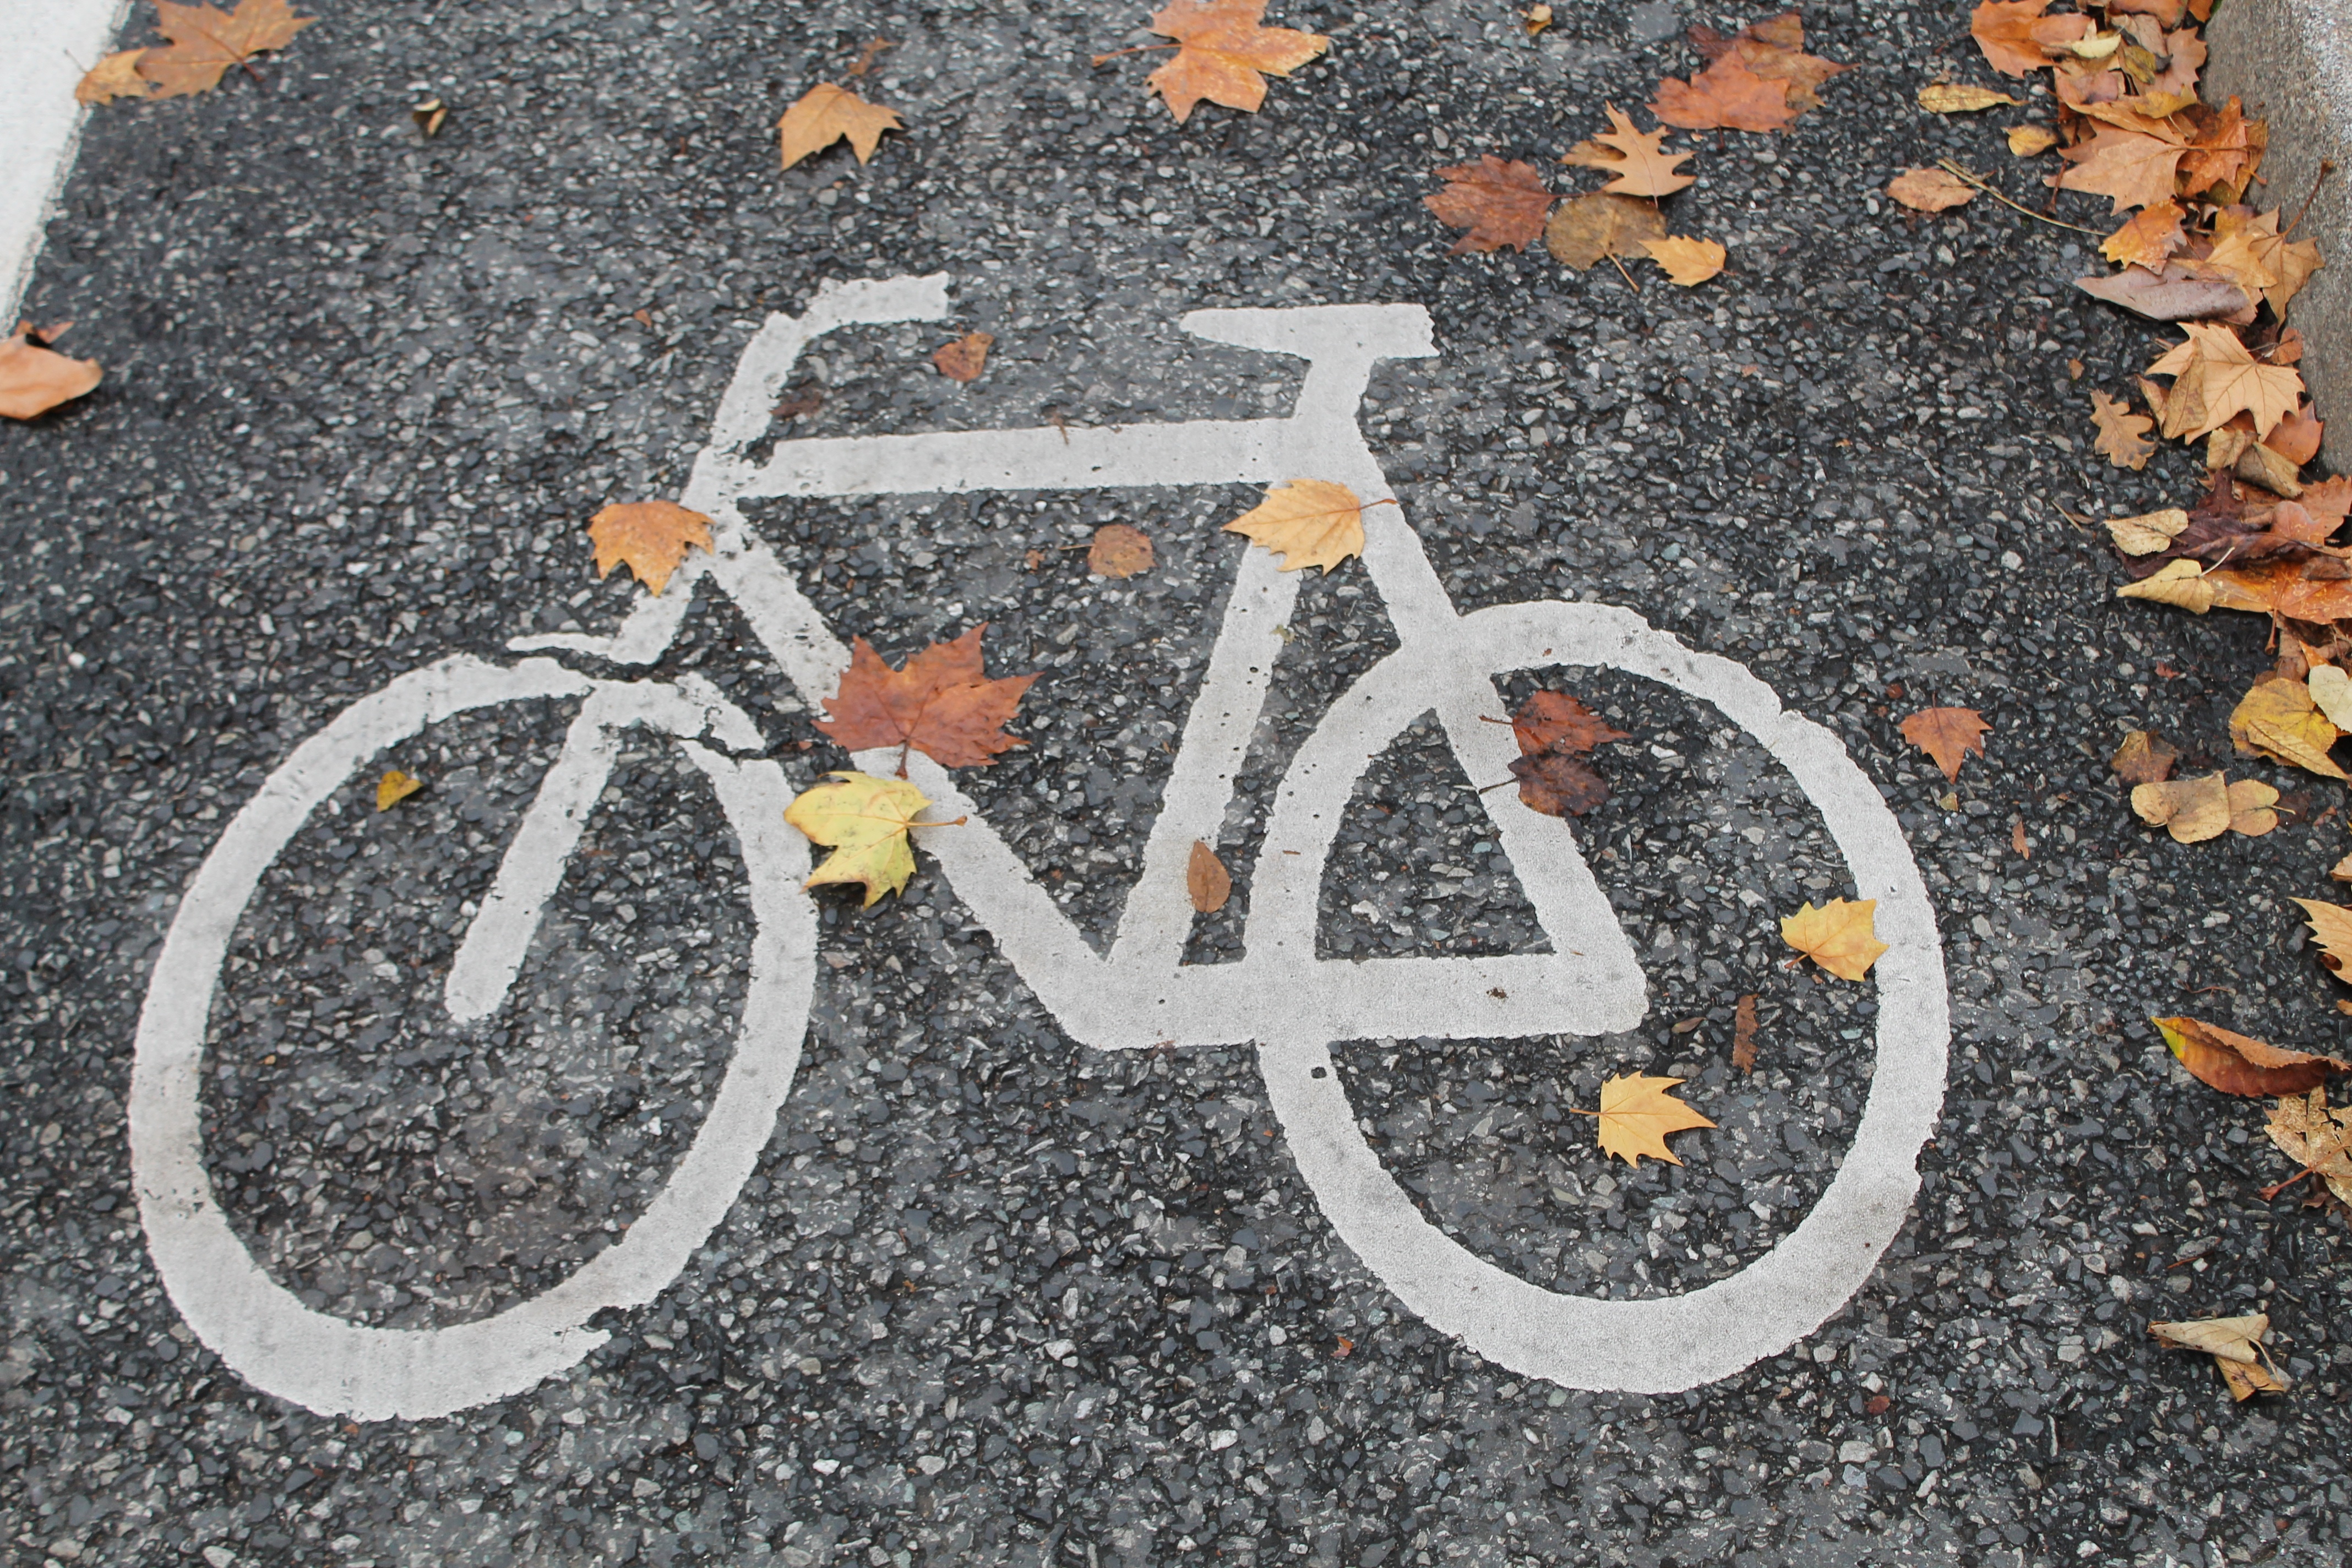
road, wheel, bicycle, bike, asphalt, vehicle, drive, autumn, soil, note, sports equipment, mountain bike, cycling, mark, locomotion, cyclists, characters, cycle path, bicycle path, cycle path signs, road markings, bicycle tour, bike ride